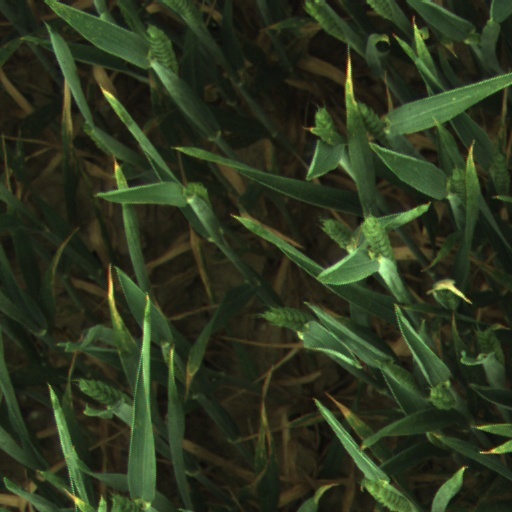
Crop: wheat